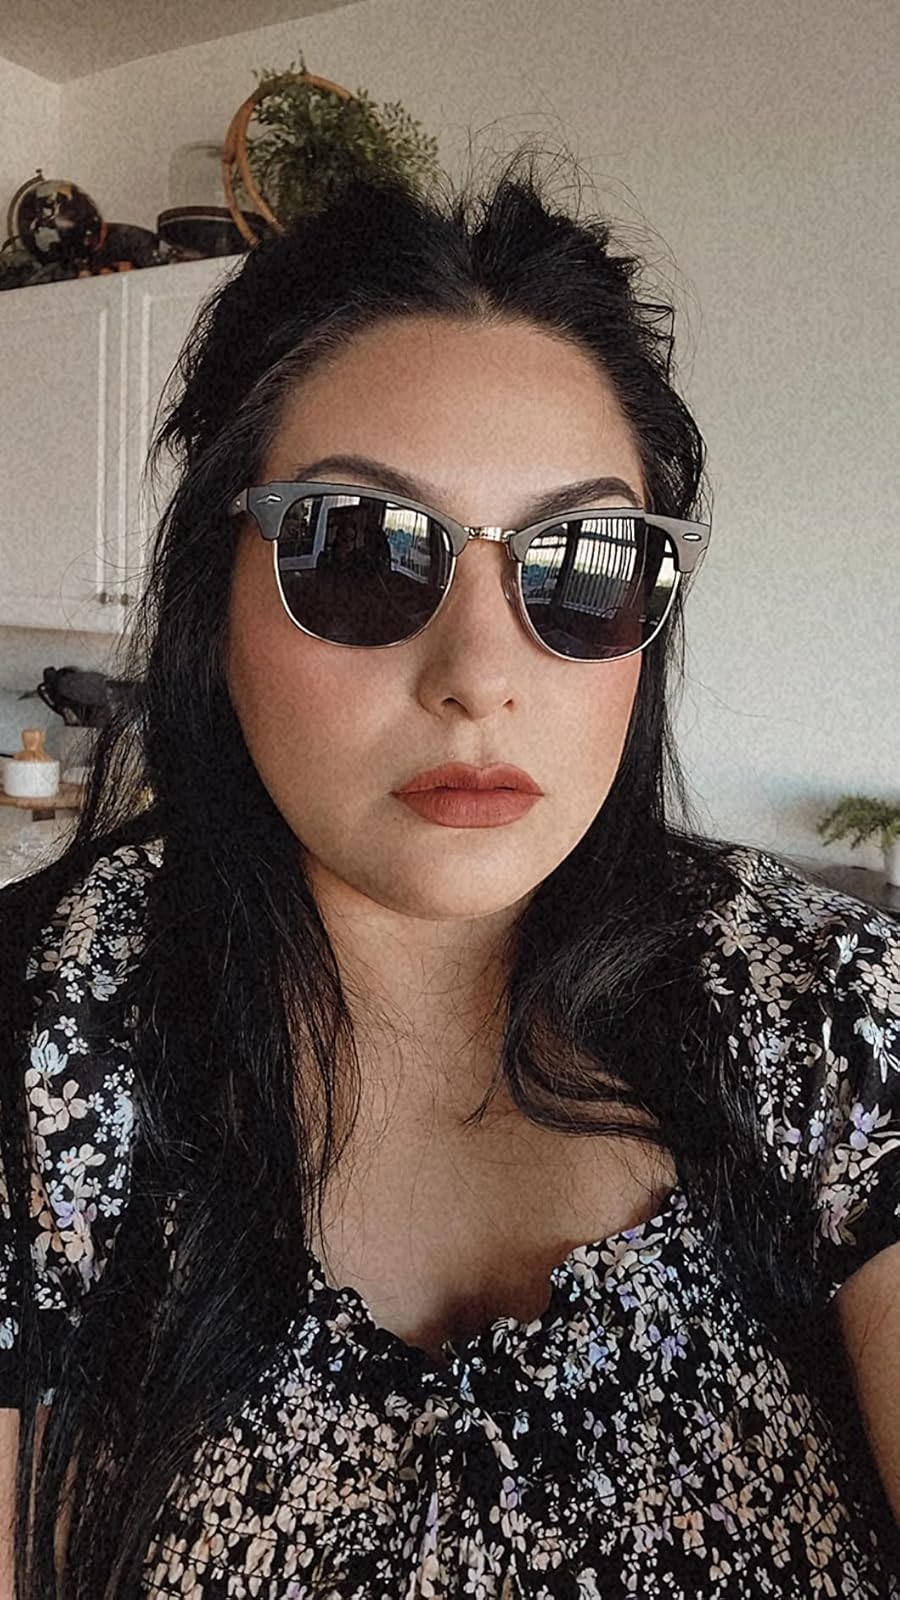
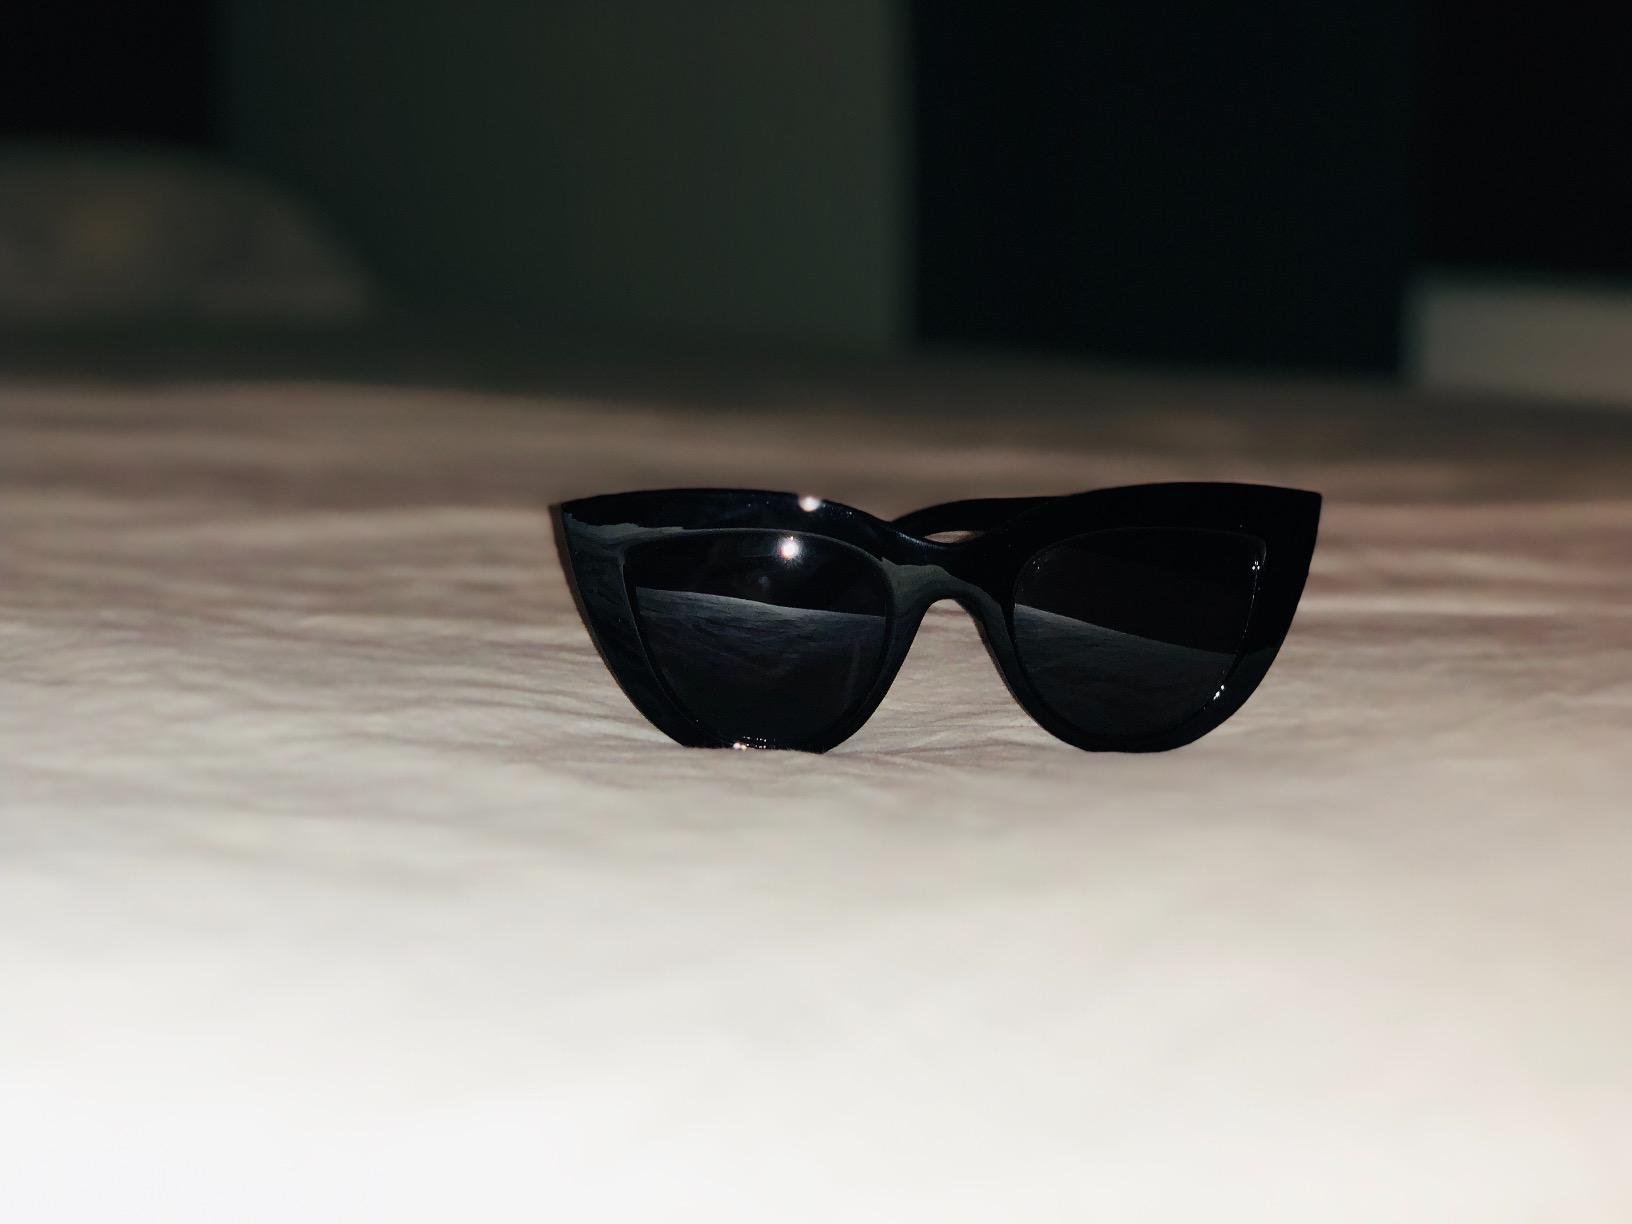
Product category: accessories_sunglasses
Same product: no